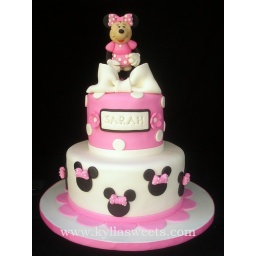
Minnie in pink cake ~~~~~~~~~ bolo Minnie rosa